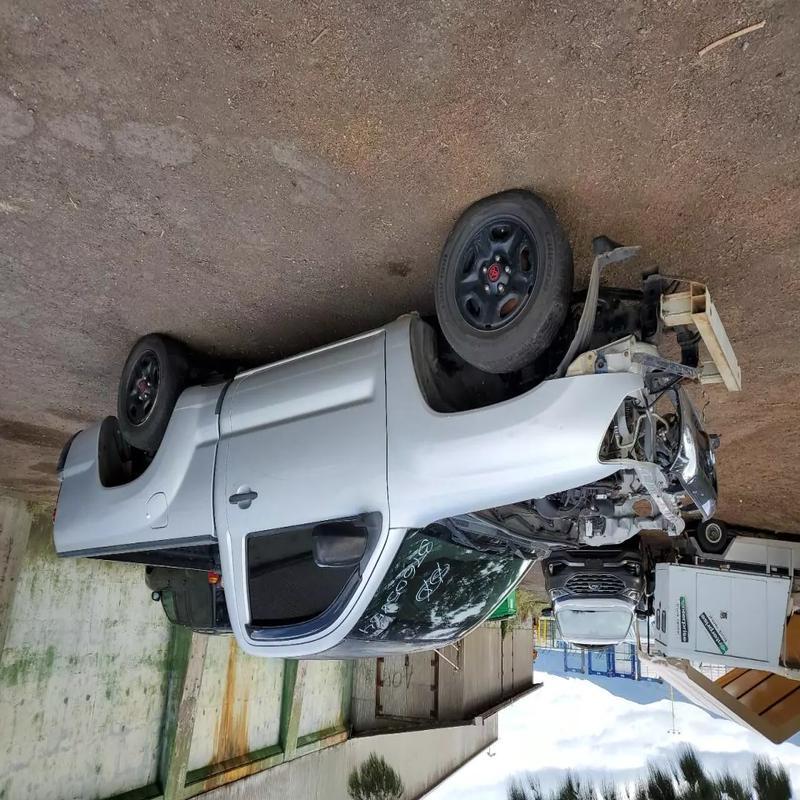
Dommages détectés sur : plaque d'immatriculation avant, pare-choc avant, feu avant droit, feu avant gauche, capot, pare-brise avant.
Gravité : majeur